Jacob Toorenvliet

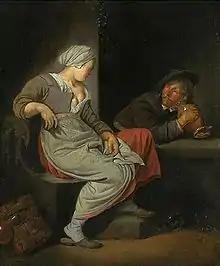
"Trinkender Bauer und Magd"

Jacob Toorenvliet (1640–1719) was a Dutch Golden Age painter of genre works.